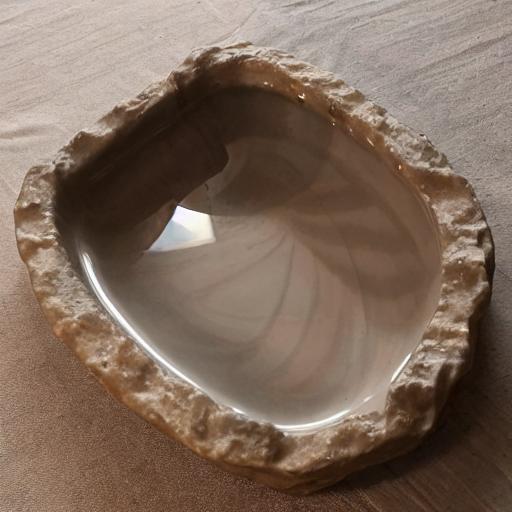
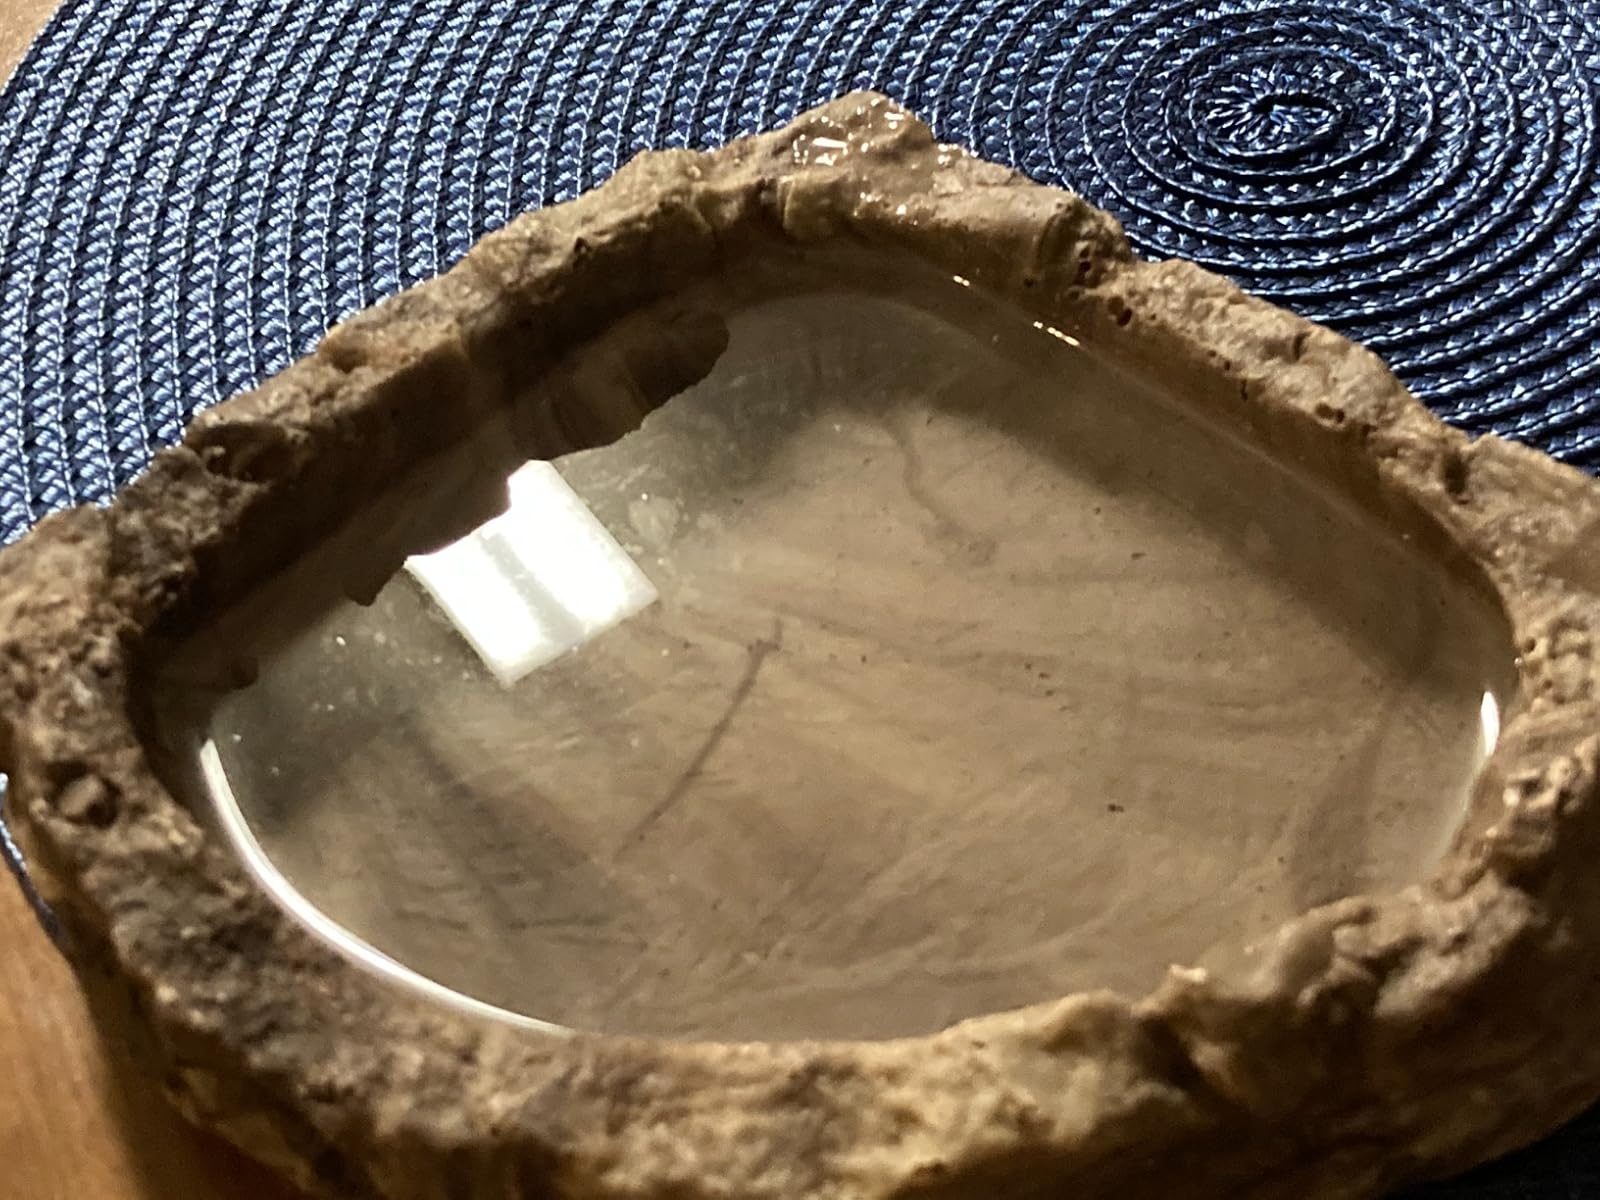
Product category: items_bowl
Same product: no